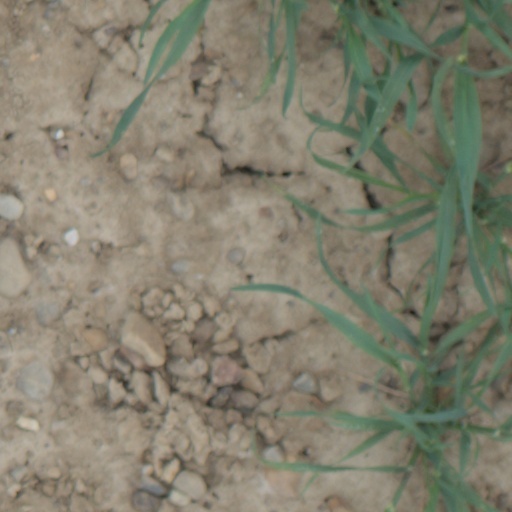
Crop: wheat